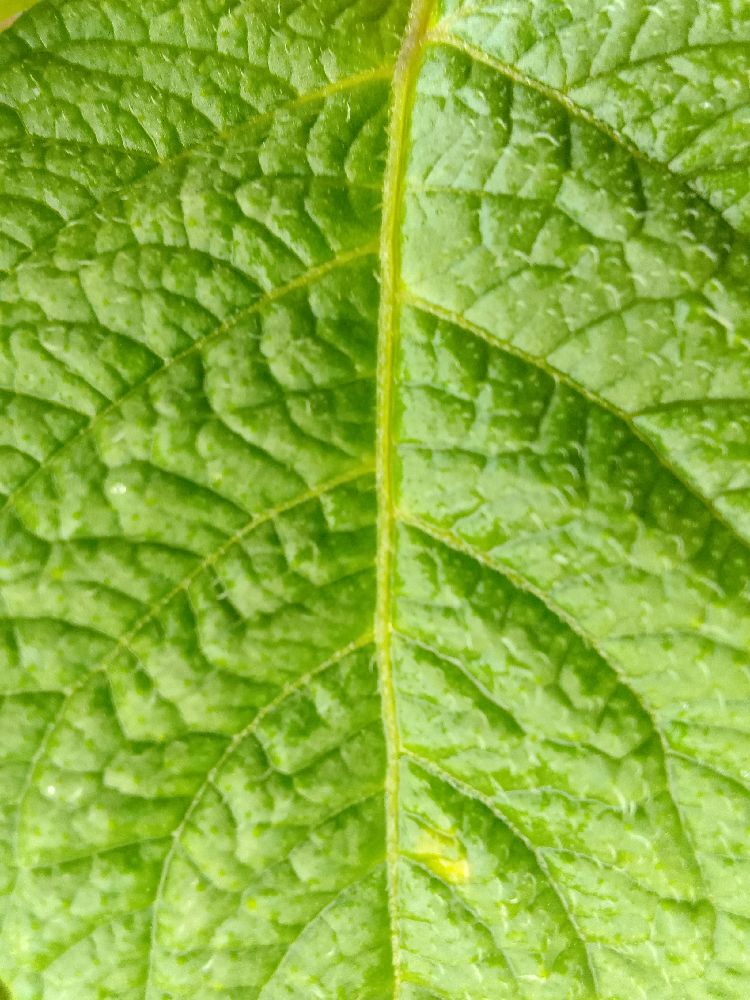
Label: Healthy